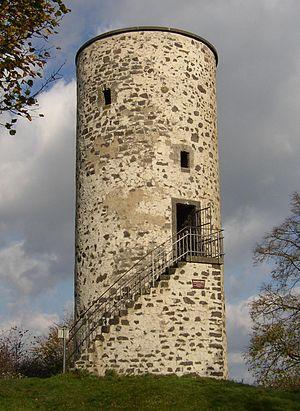
Grünberg est une municipalité allemande située dans l'arrondissement de Giessen et dans le land de la Hesse.